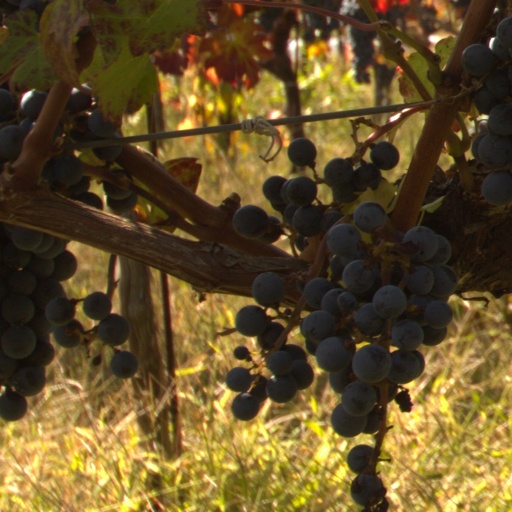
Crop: grape